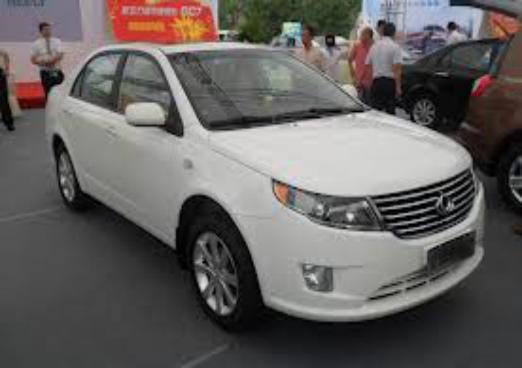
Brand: gleagle
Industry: Transportation